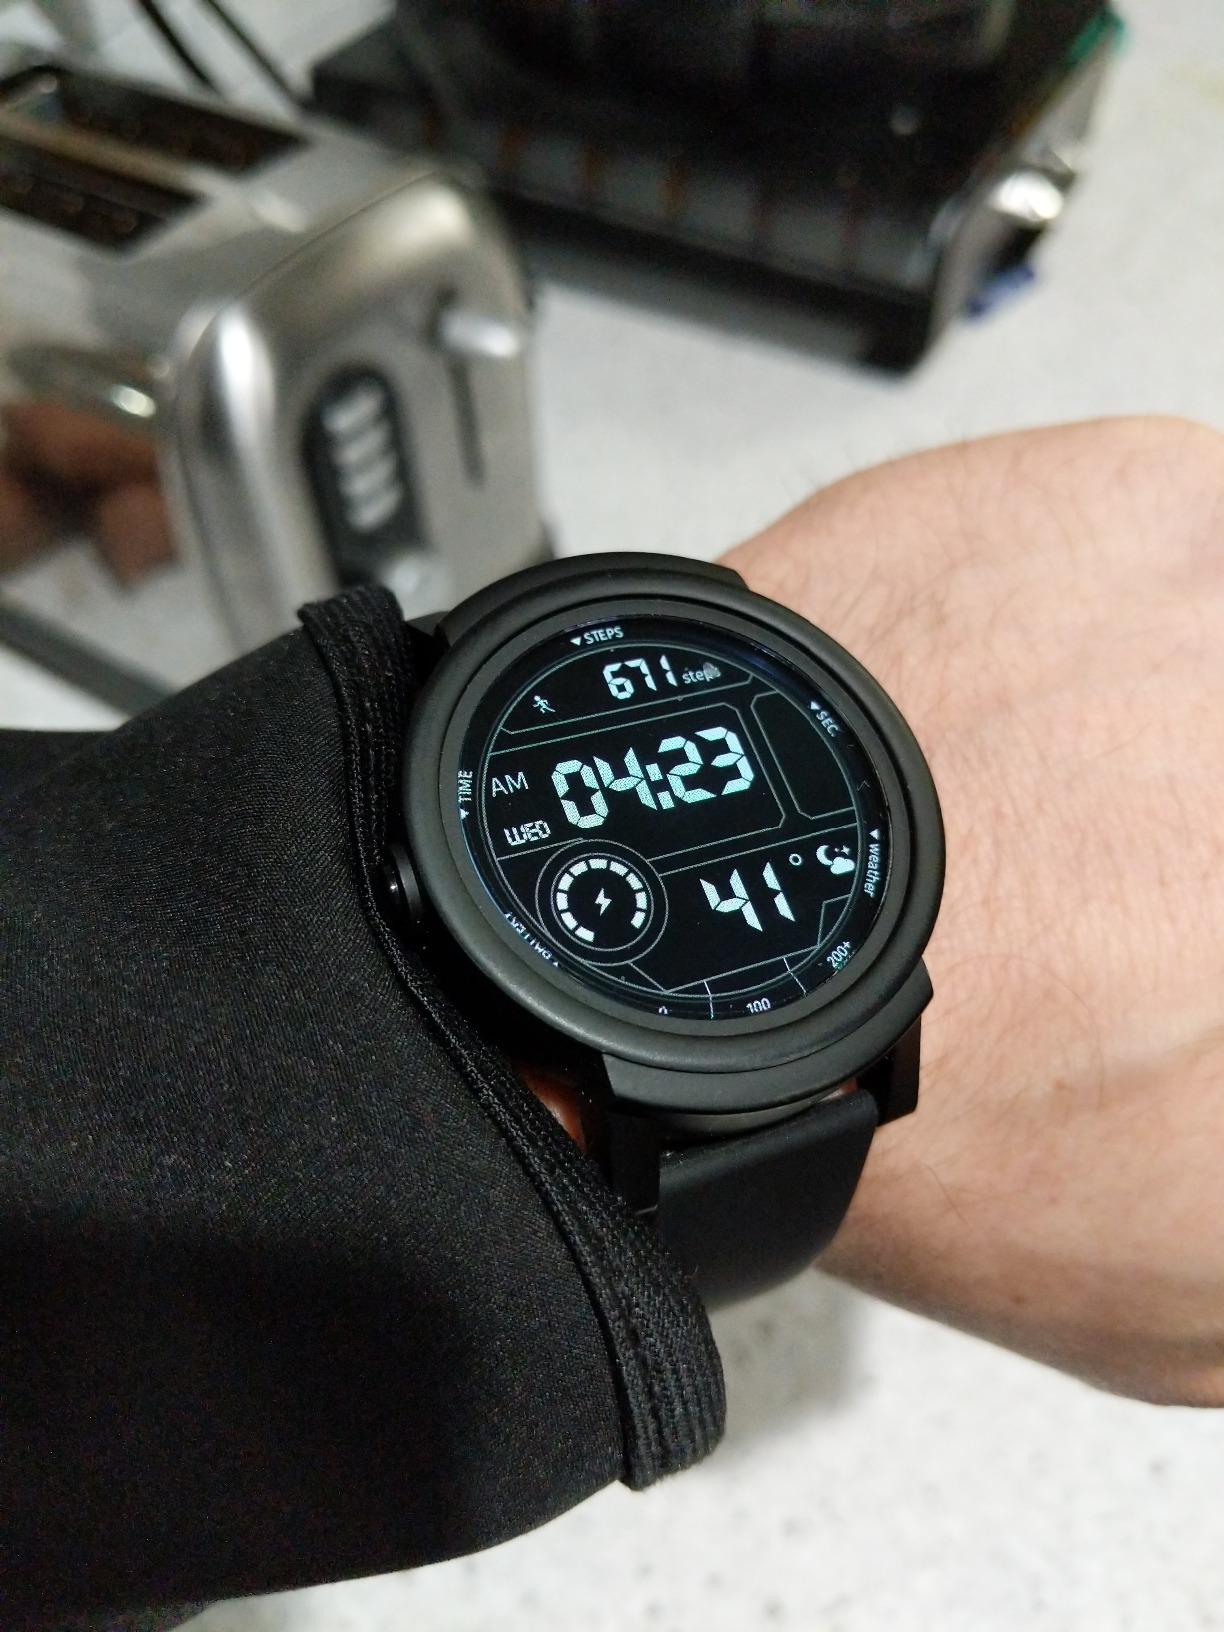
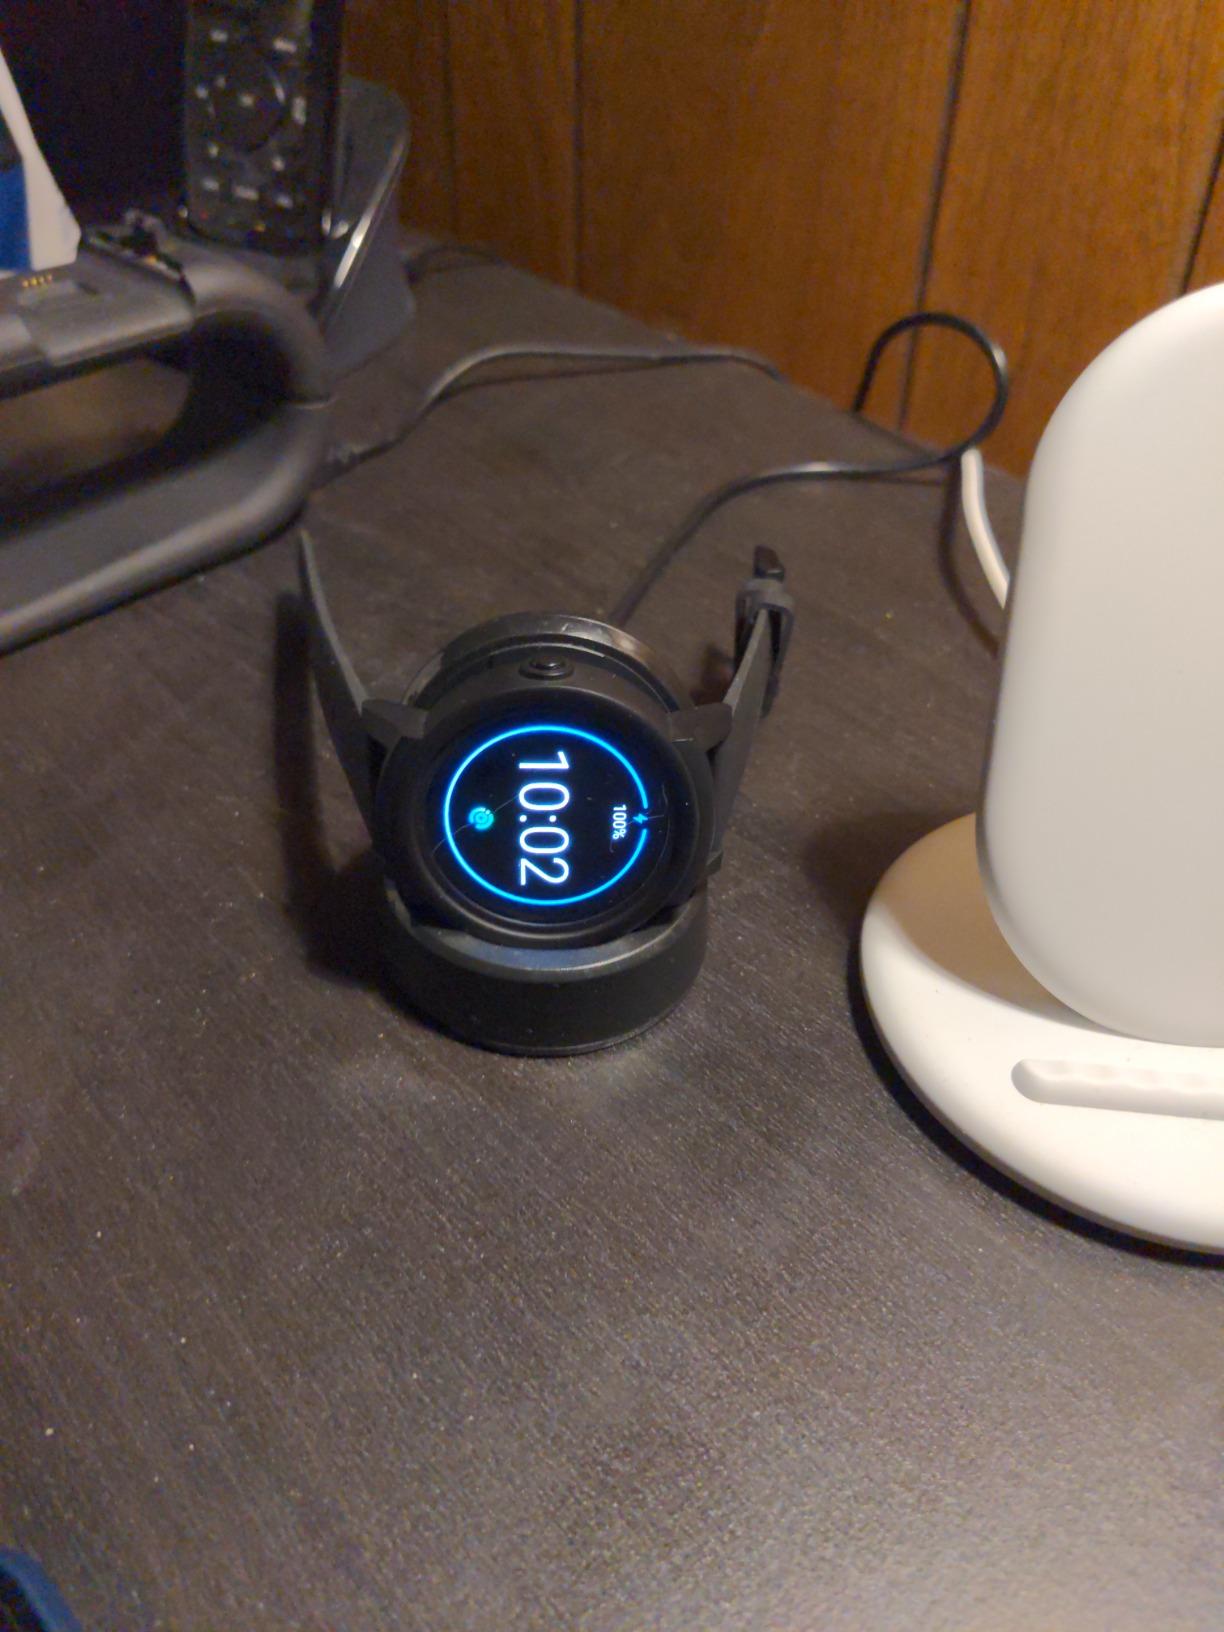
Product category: smartwatch
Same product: yes